Raymond Delamarre

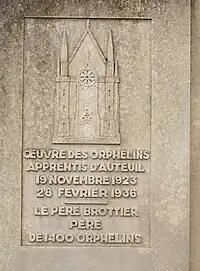
Delamarre's carving on the monument's pedestal states that through his orphanage he is effectively a “father” to 1400 children. The front of the church at Auteuil is shown in relief.

This monument was erected in 1948 in La Ferté-Saint-Cyr, the birthplace of père Daniel Brottier. Brottier lived from 1876 to 1936. He was a French missionary who worked in Senegal and subsequently founded the "Orphelins apprentis d'auteuil", an orphanage for children with special needs. He was declared a saint by Pope Jean-Paul II in 1984. The monument, with sculpture by Delamarre, was inaugurated on 29 August 1948. The Euville stone monument was erected after a public subscription was organised by Maurice Sénart, president of the "Société des Admirateurs du père Daniel Brottier". In 1918 Brottier had founded the Union des Anciens Combattants with Georges Clémenceau. Bronze busts taken from Delamarre's work were reproduced in various limited editions.